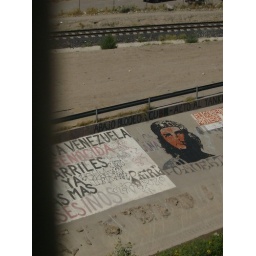
walk into Juarez Mexico from El Paso above the Rio Grande river you get to see the Mexican street art.